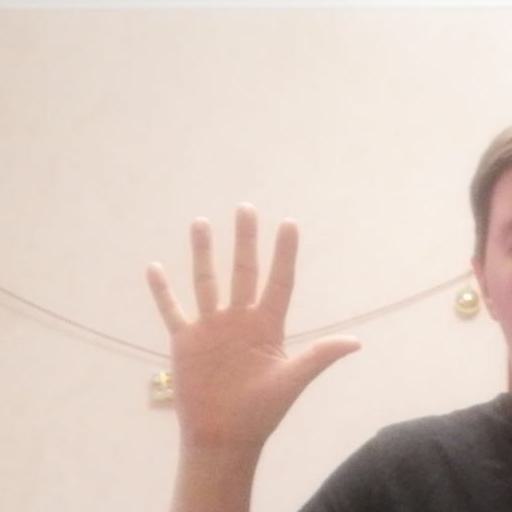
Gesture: palm